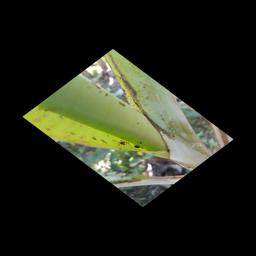
Label: BANANA APHIDS